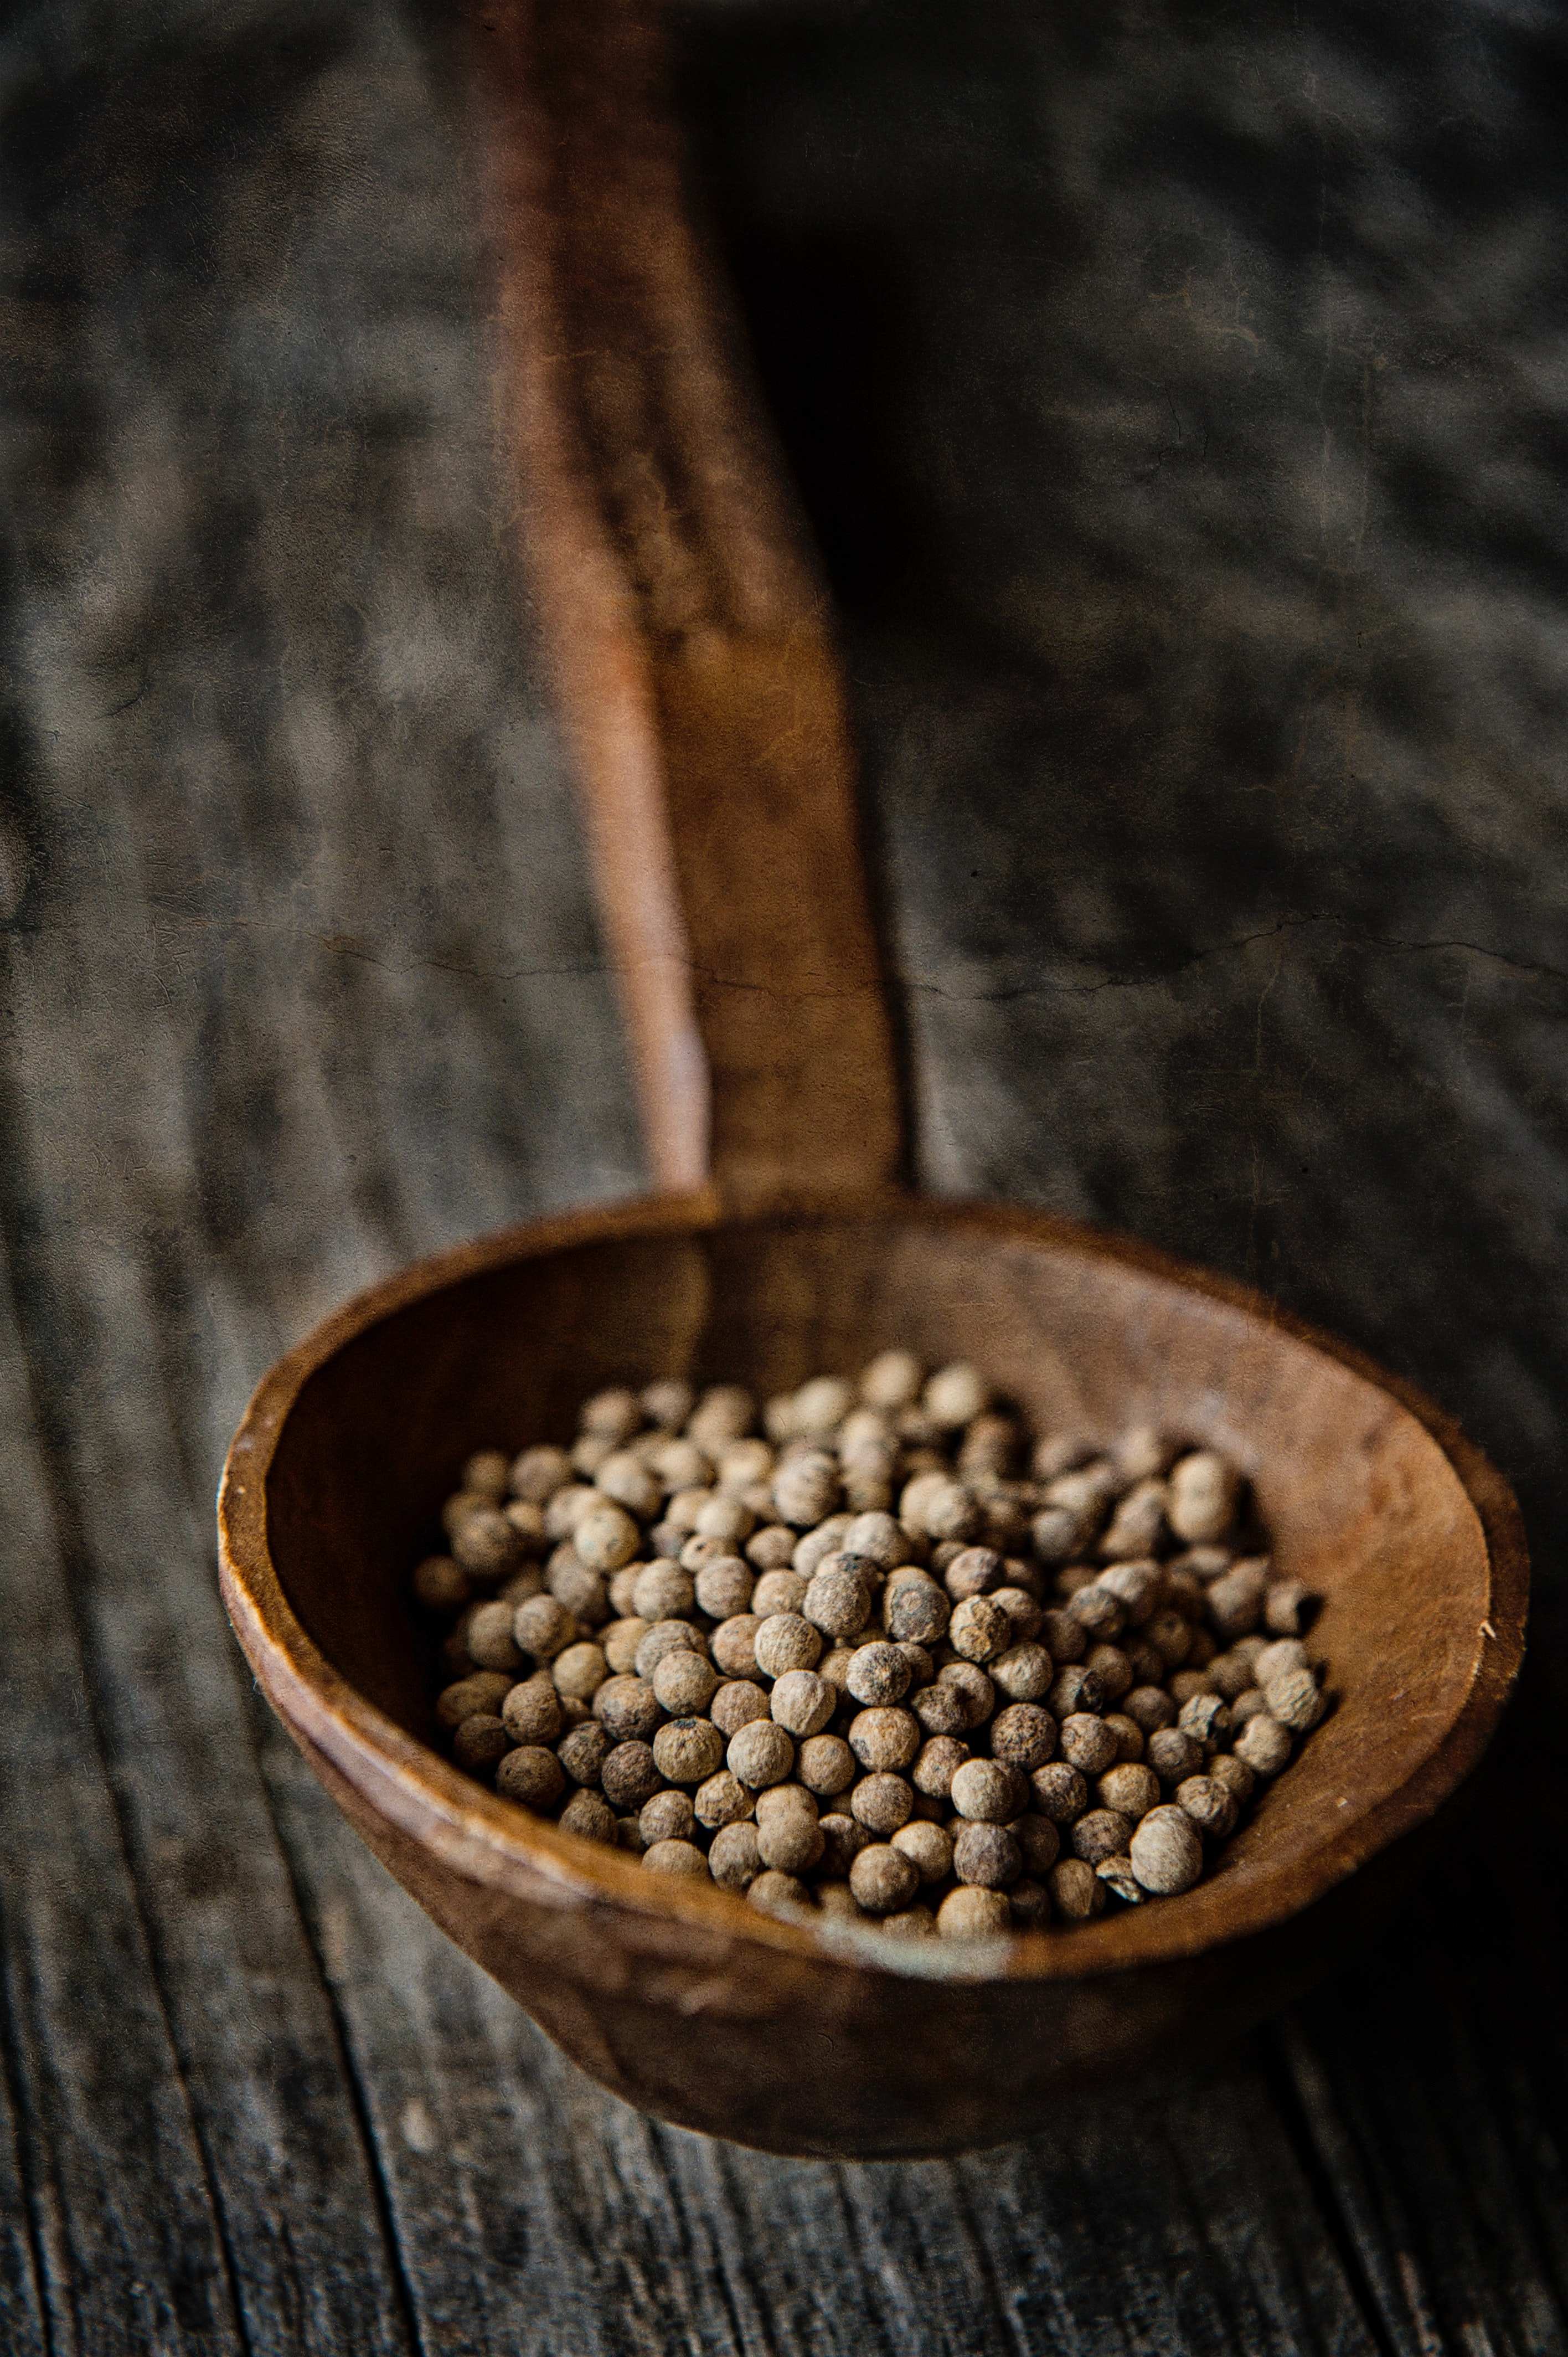
food, spice, superfood, allspice, plant, ingredient, cuisine, Mustard seed, seasoning, seed, dish, mortar and pestle, lentil, coriander, Groat